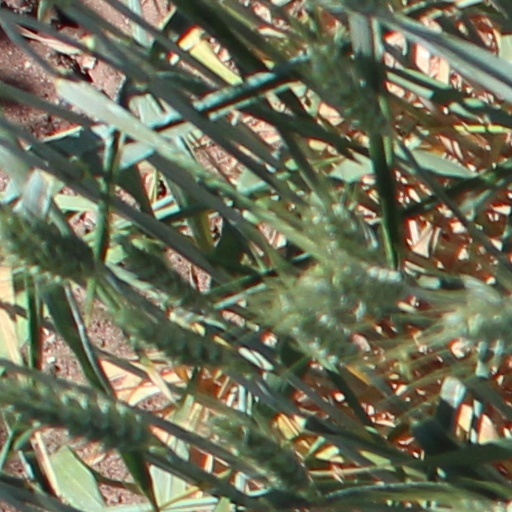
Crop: wheat